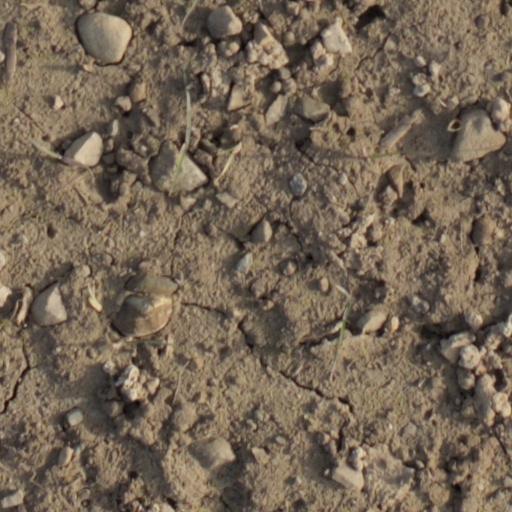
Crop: wheat